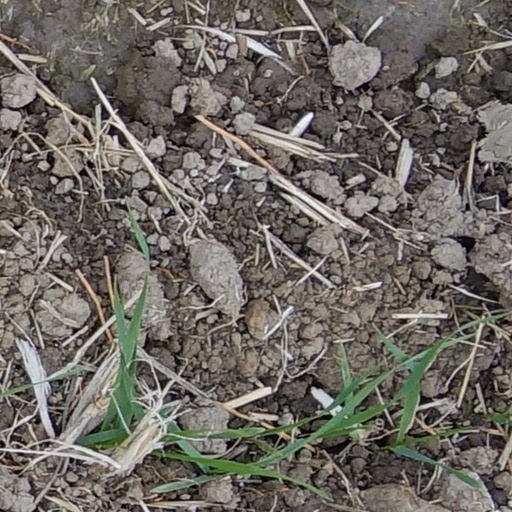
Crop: wheat